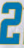
Number: 2